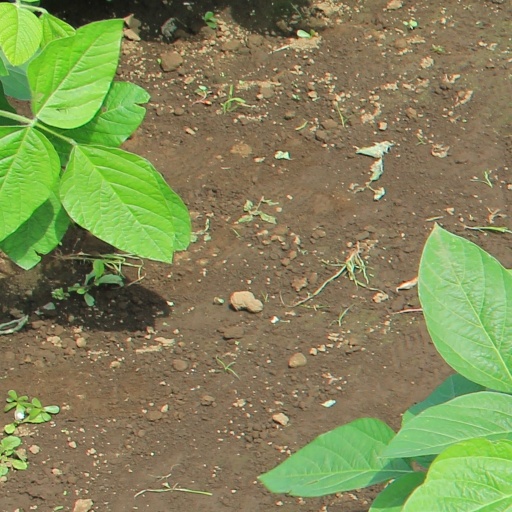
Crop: soybean